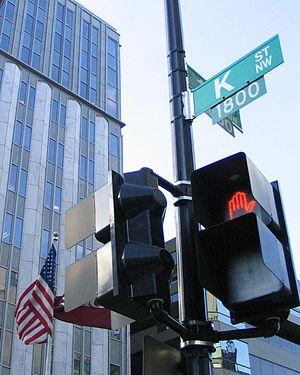
Un lobby, ou groupe d'intérêt, groupe de pression, groupe d'influence, est un groupe de personnes créé pour promouvoir et défendre des intérêts, privés ou non, en exerçant des pressions ou une influence sur des personnes ou des institutions publiques détentrices de pouvoir. Ces actions, menées par des représentants d'intérêts, sont le lobbying, qui consiste « à procéder à des interventions destinées à influencer de façon officielle ou officieuse, directement ou indirectement l'élaboration, l'application ou l'interprétation de mesures législatives, normes, règlements et plus généralement, toute intervention ou décision des pouvoirs publics ». Par exemple, le rôle d'un lobby sera « d'infléchir une norme, d'en créer une nouvelle ou de supprimer des dispositions existantes ».